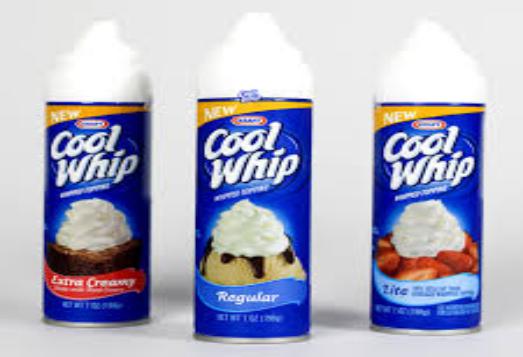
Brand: Cool Whip
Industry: Food